Belt (firearms)

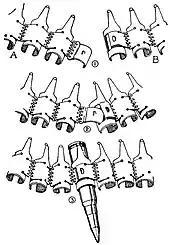
Method of joining German non-disintegrating metallic-link ammunition machine-gun belts

Many modern ammunition belts use disintegrating links. Disintegrating links retain a single round and are articulated with the round ahead of it in the belt. When the round ahead is stripped from the belt and fed into the feed system or chamber, the link holding it is ejected and the link holding the following round is disarticulated. Many disintegrating belt designs allow two pieces of belt to be connected by a cartridge, it applies even to non-disintegrating belts. When done by assistant gunner in combat, linking a new belt to the end of the belt already being fed in the weapon allows for continuous fire without the need to open the feed tray and reload.